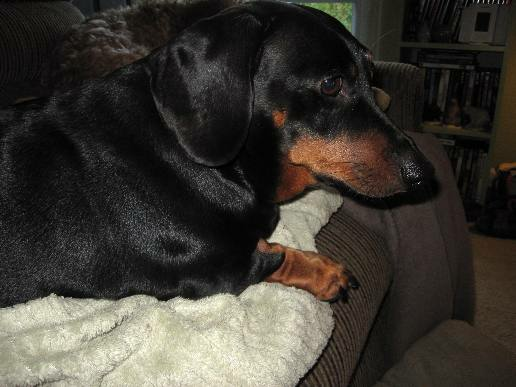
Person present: No